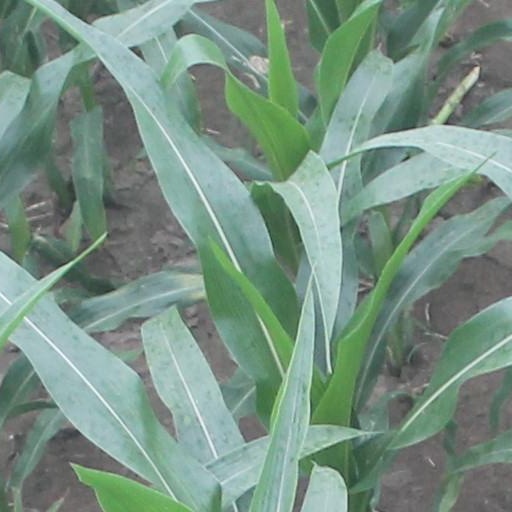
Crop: maize; corn